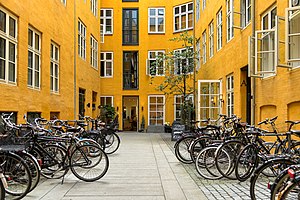
Løvstræde / Bygninger og beboere
Gården i nr. 8.
Løvstræde er en gade i Indre By i København, der går fra Købmagergade til Niels Hemmingsens Gade ved Gråbrødretorv. Det meste af den sydøstlige af gaden udgøres af det tidligere Købmagergades Postkontors kompleks, postgården. På den nordvestlige side ligger blandt andet Det Grønlandske Hus og Haase Forlag.